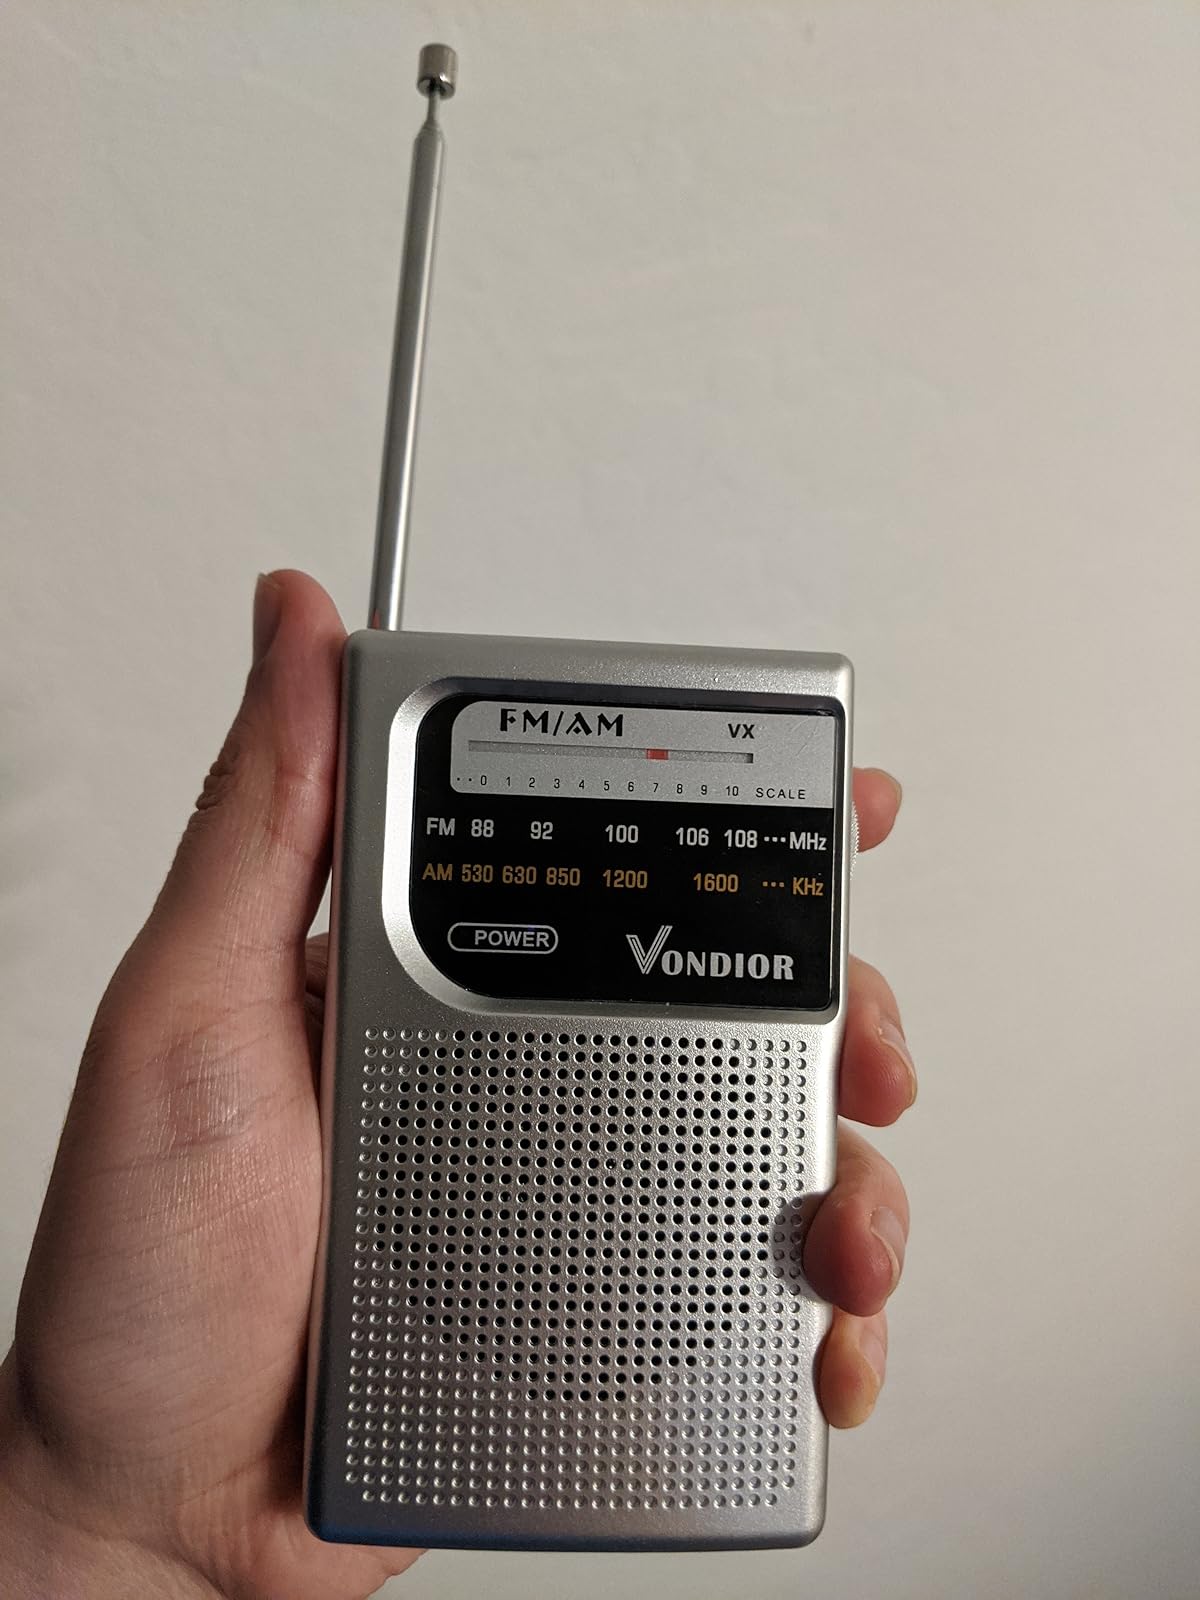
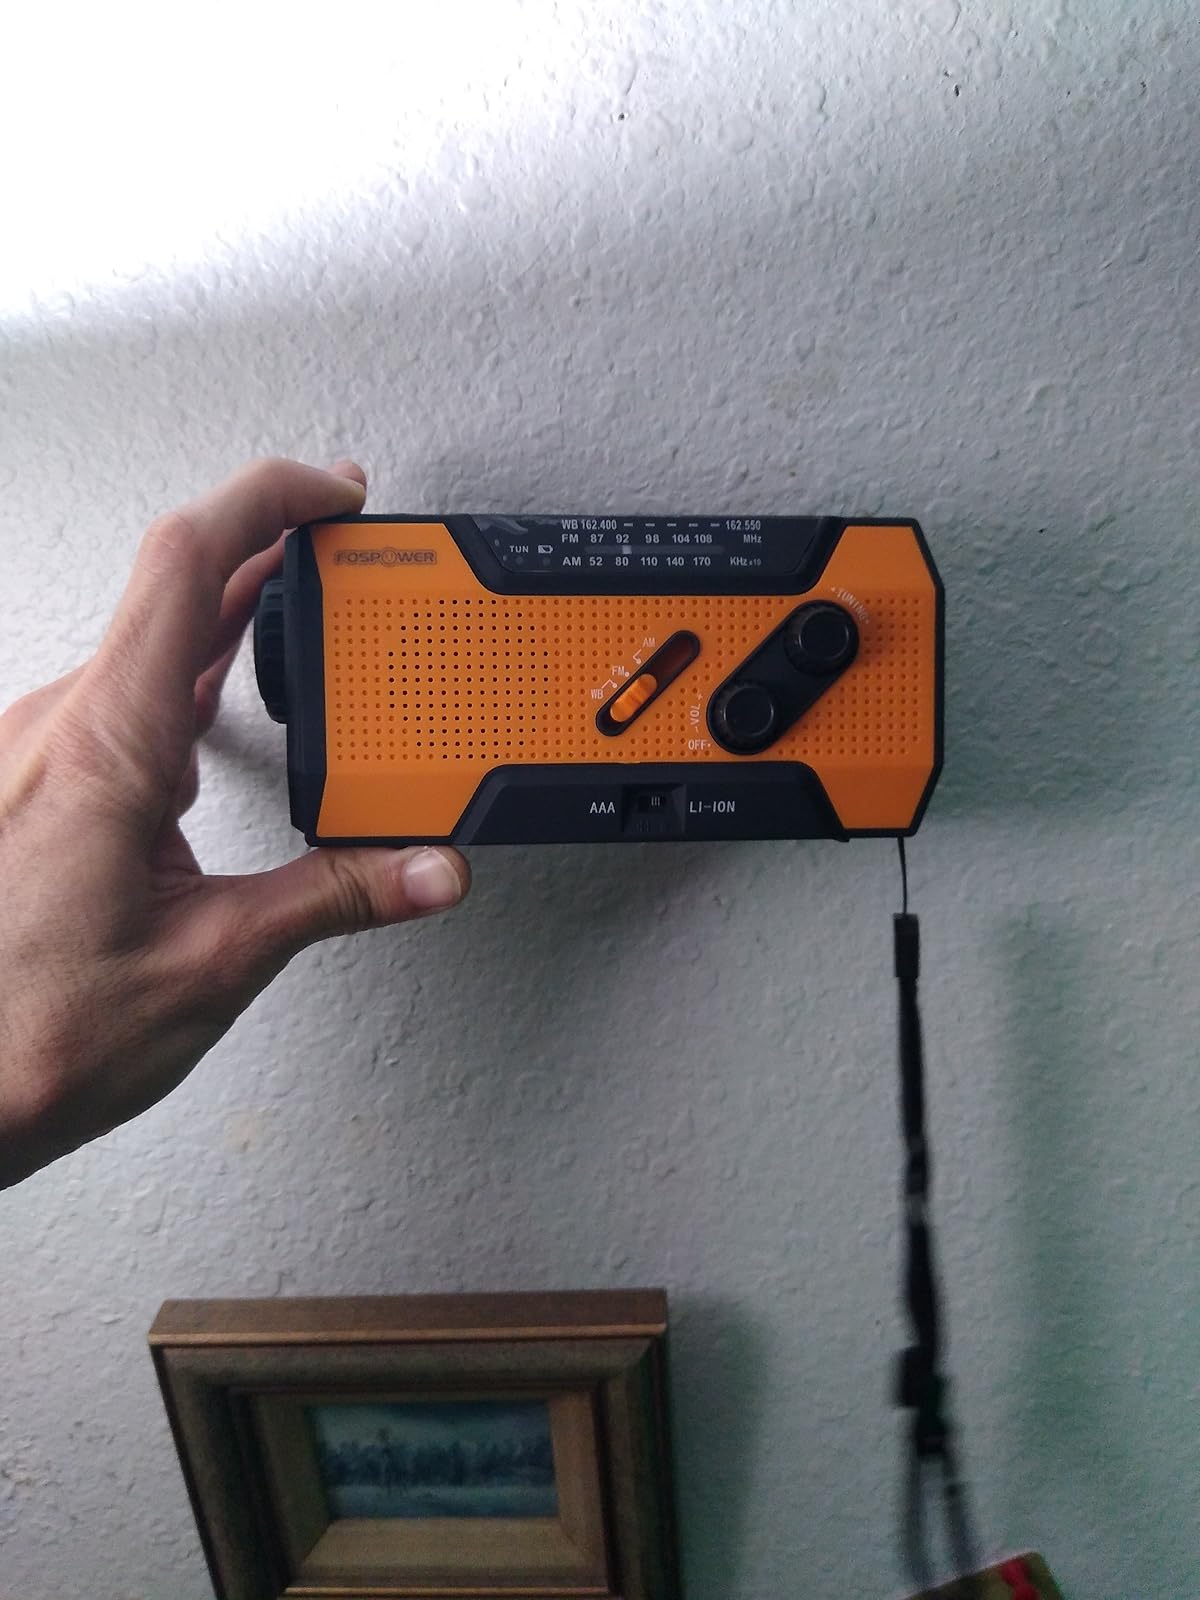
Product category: radio
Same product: no